The Final Sacrifice

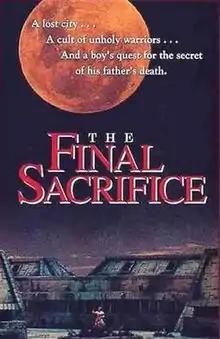
Promotional poster

The Final Sacrifice (also known as Quest for the Lost City) is a 1990 independent Canadian adventure film produced and directed by Tjardus Greidanus, a freshman at Southern Alberta Institute of Technology, and stars Christian Malcolm and Bruce J. Mitchell. It faded into obscurity not long after its release but saw a renewed interest following its exposure on "Mystery Science Theater 3000".